Hall-effect thruster

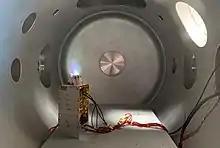
An Exotrail ExoMG – nano (60 W) Hall Effect Thruster firing in a vacuum chamber

The first use of Hall thrusters on lunar orbit was the European Space Agency (ESA) lunar mission SMART-1 in 2003.